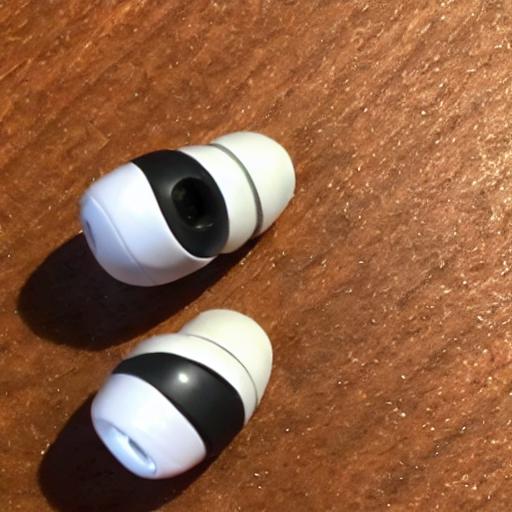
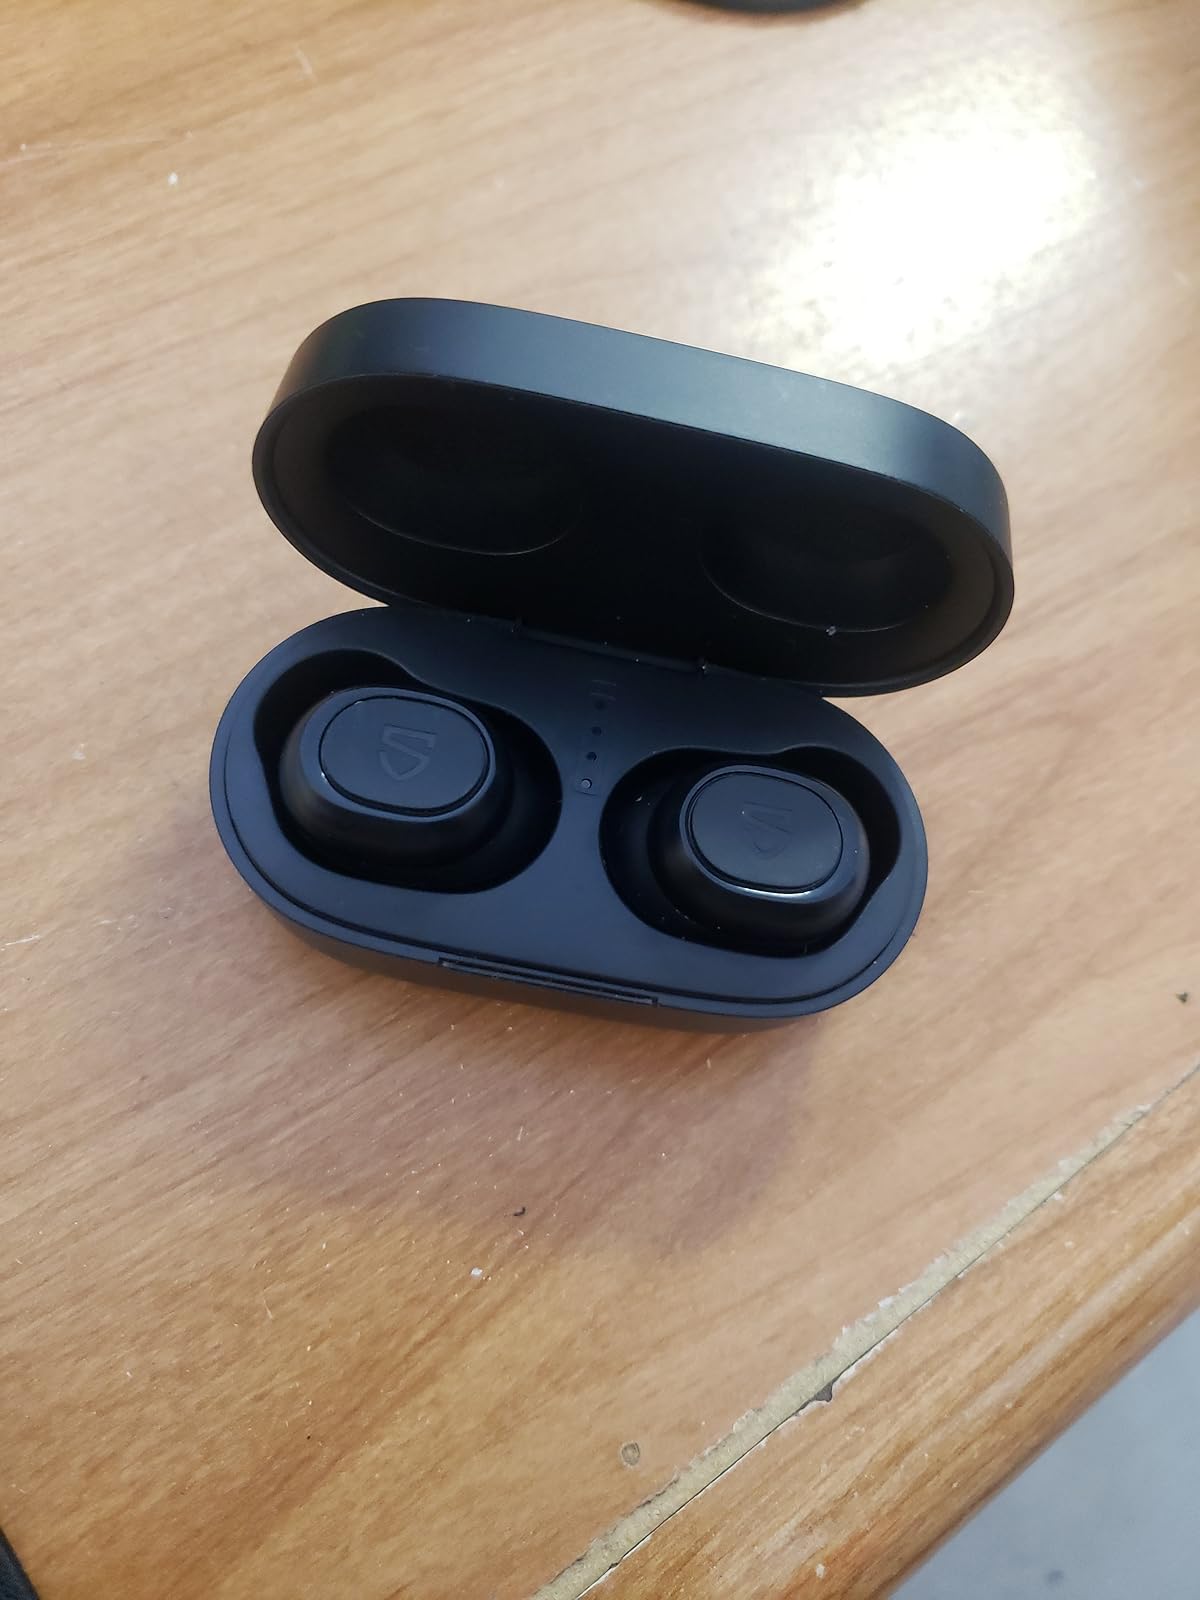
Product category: earbuds
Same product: no